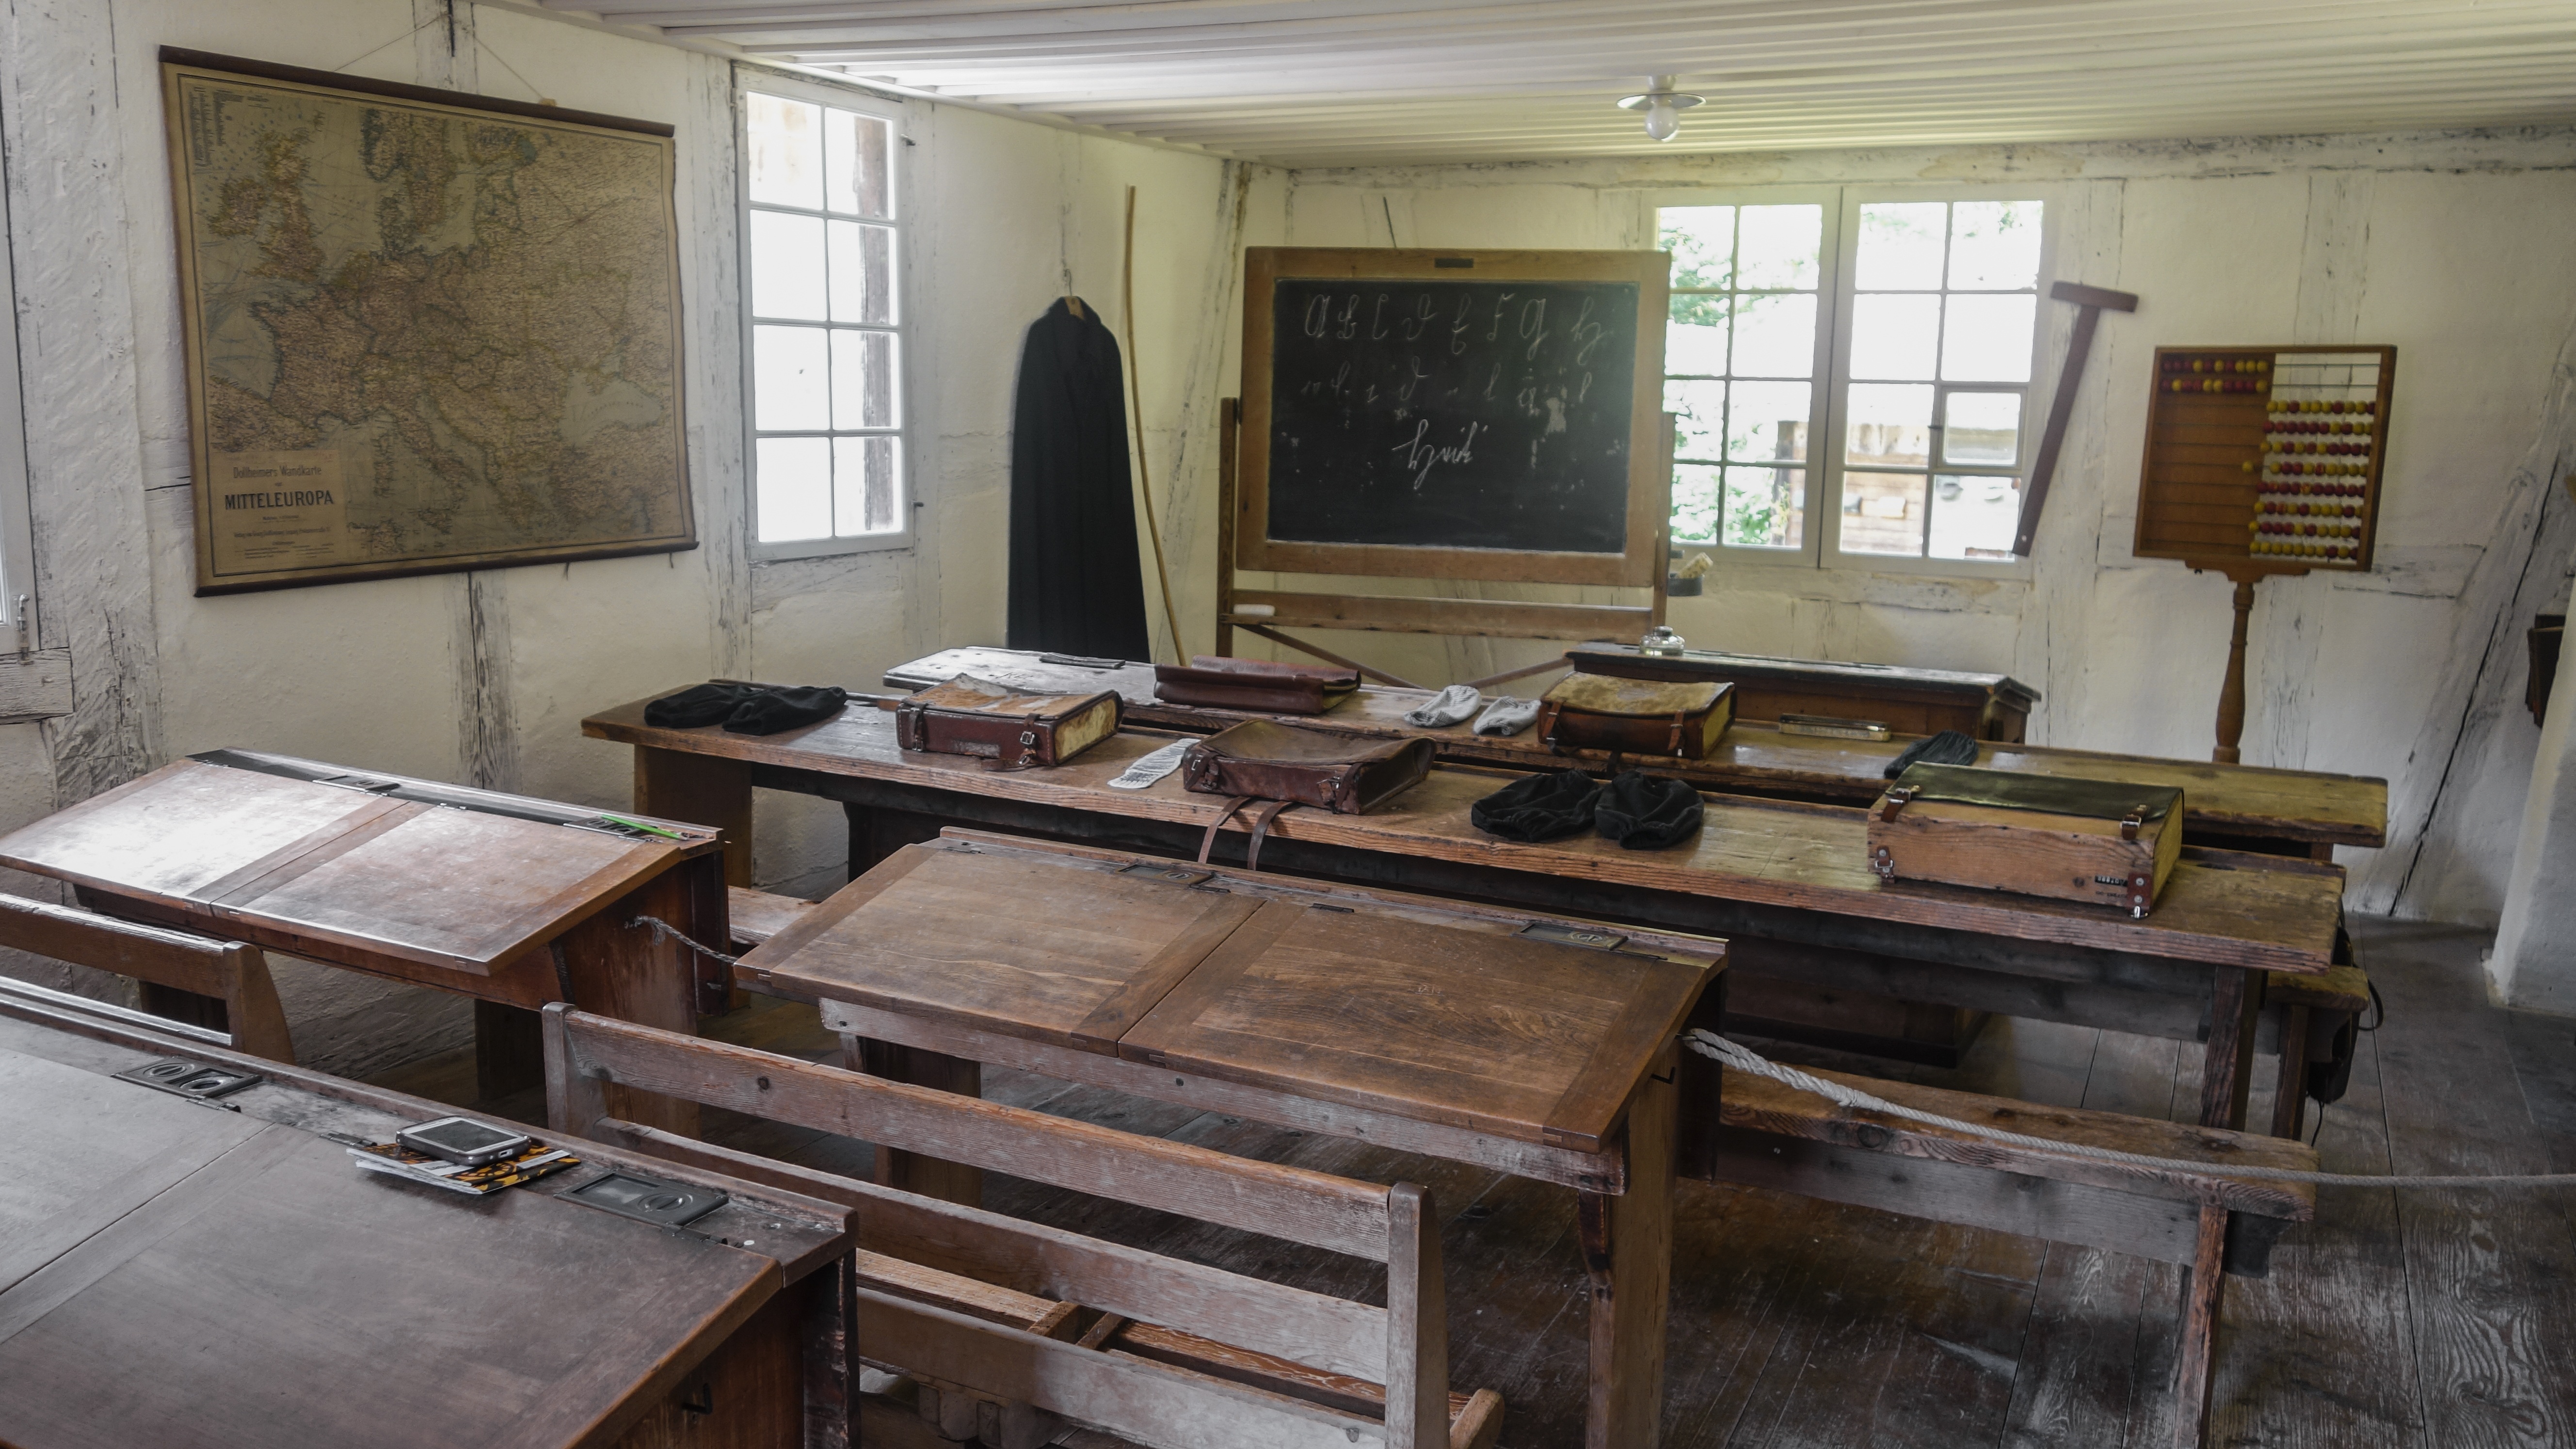
building, home, workshop, cottage, blackboard, training, property, living room, furniture, room, education, classroom, interior design, students, switzerland, school, estate, teaching, real estate, know, old classroom, curriculum